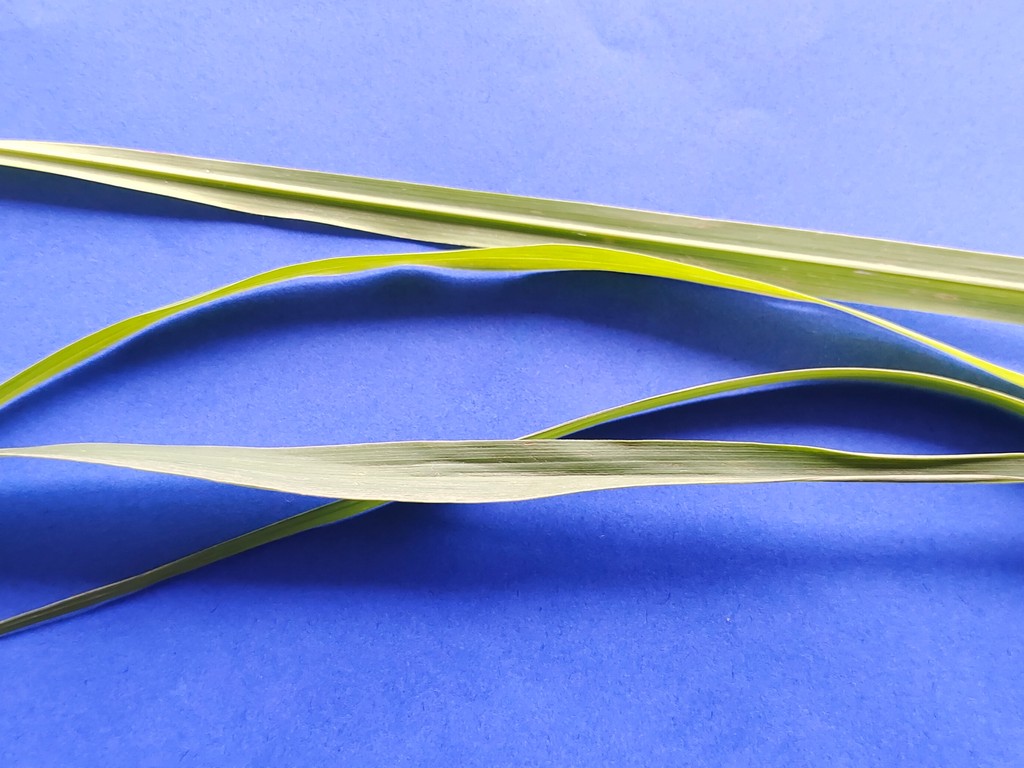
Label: Healthy